Siege of Port Royal (1707)

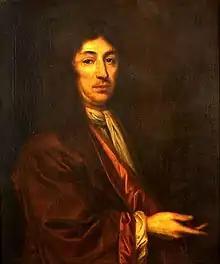
Governor of Massachusetts Joseph Dudley, who organized the expedition against Port-Royal.

Port-Royal was the capital of the French colony of Acadia almost since France first began settling the area in 1604. It consequently became a focal point for conflict between English and French colonists in the next century. It was destroyed in 1613 by English raiders led by Samuel Argall, but eventually rebuilt. In 1690 it was captured by forces from the Province of Massachusetts Bay, although it was restored to France by the Treaty of Ryswick.